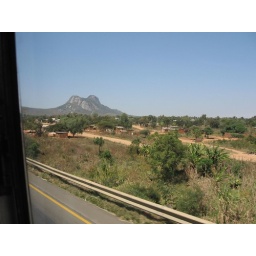
I spent the entire bus ride just staring out the window in awe of God's creation.